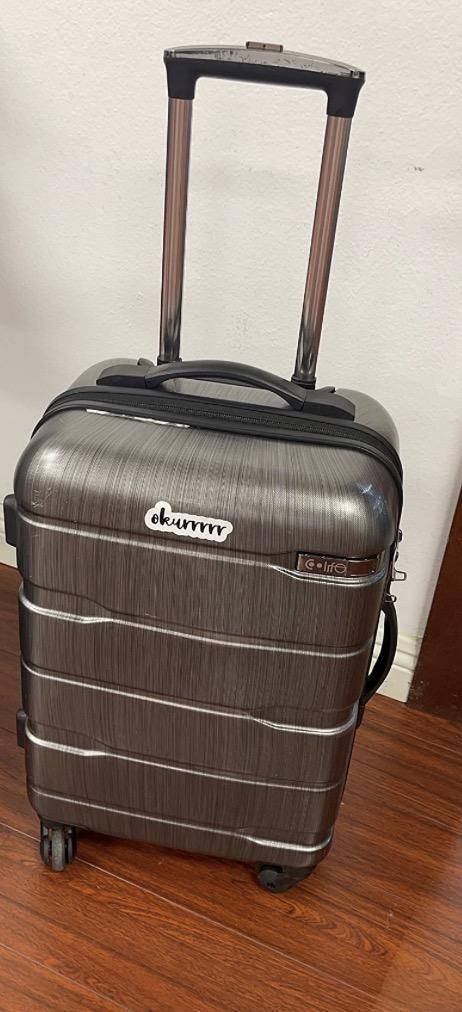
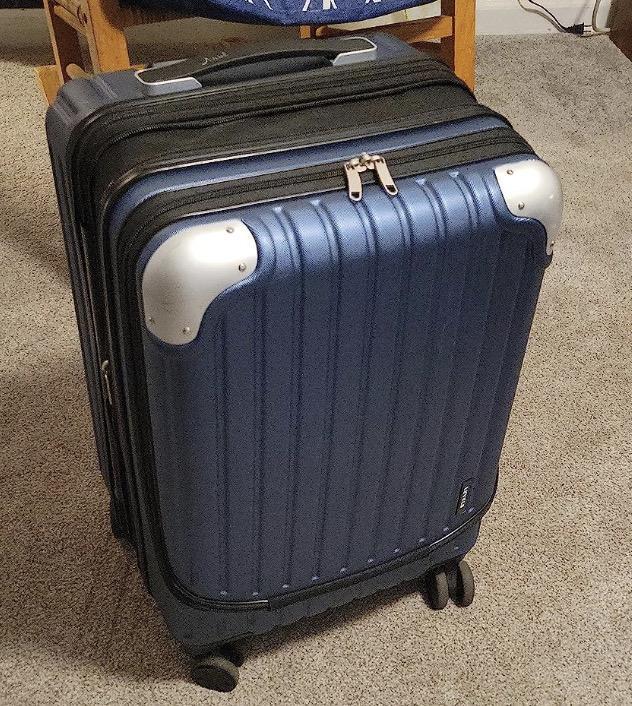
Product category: items_tea
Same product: no